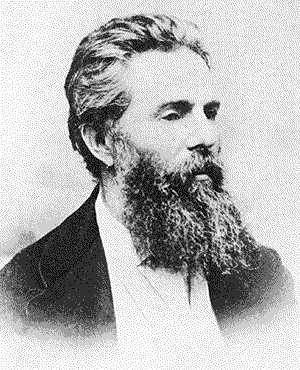
Herman Melville / Moby Dick
Herman Melville
Herman Melville var en amerikansk forfatter.